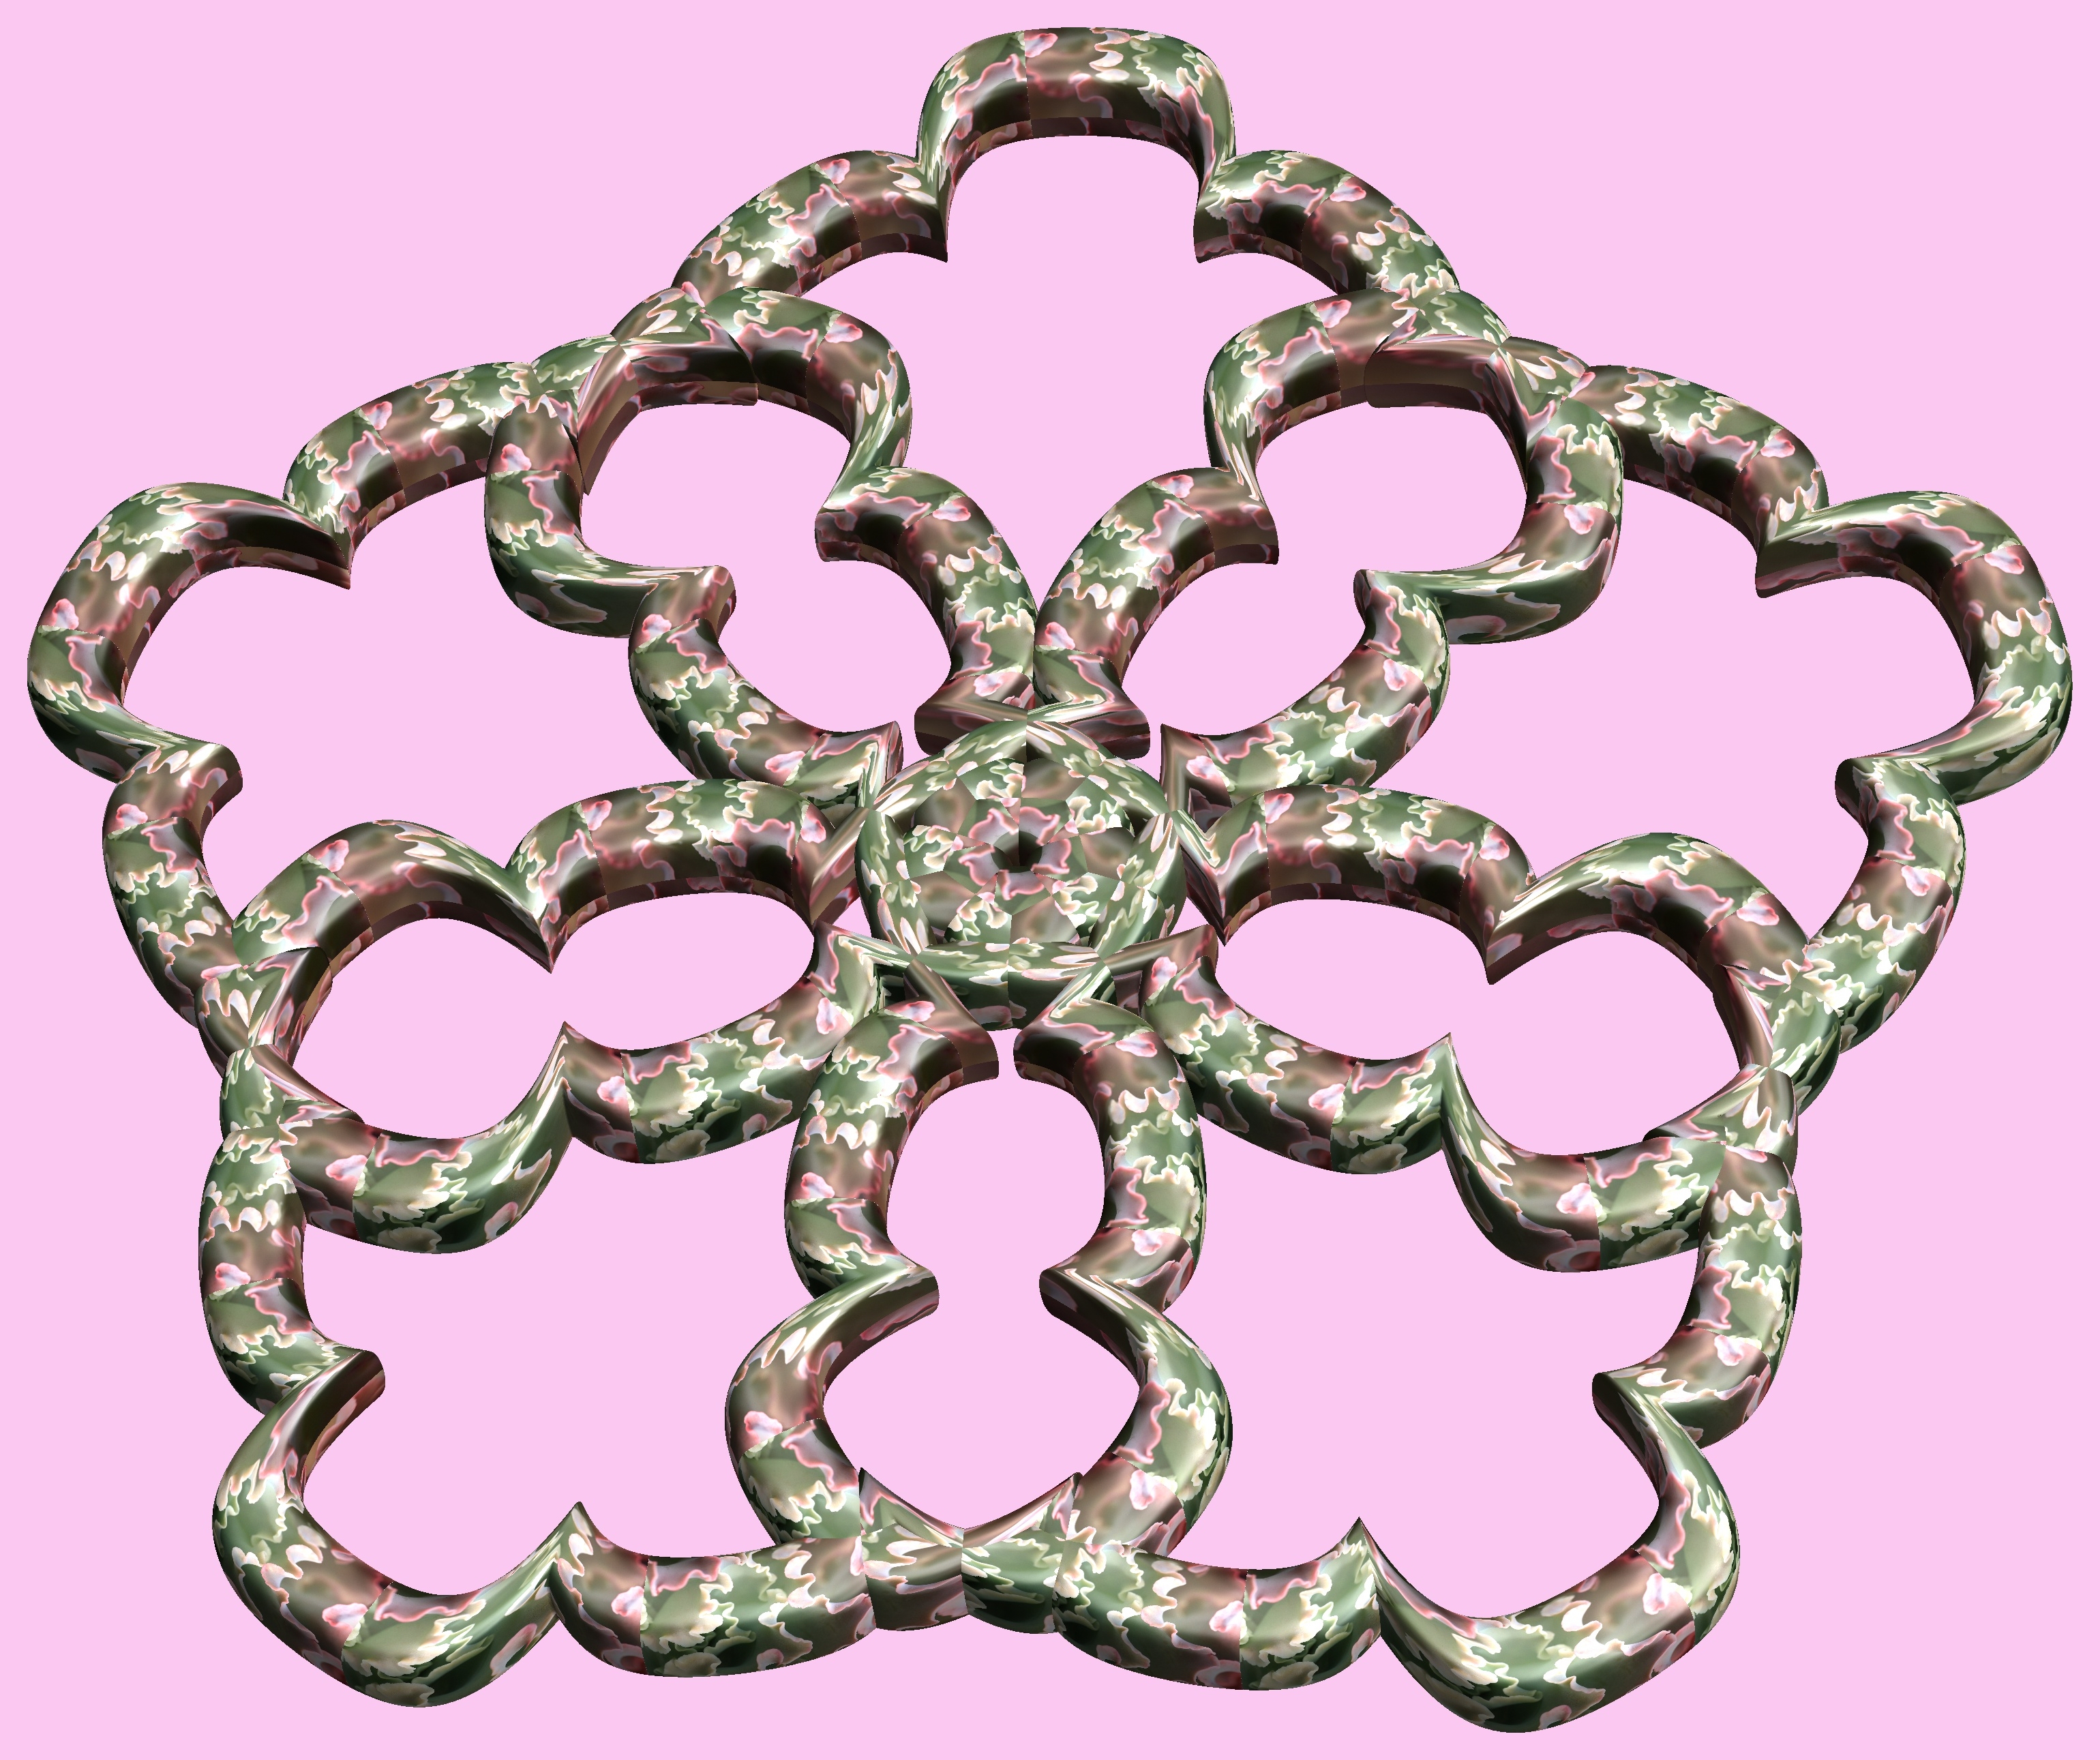
structure, texture, pattern, lighting, circle, font, figure, design, symmetry, 3d, graphic, torus, mathematica, cg, parametricplot3d, code, program, algorithm, abstruct, mapping